Moscow Contemporary Art Center Vinzavod

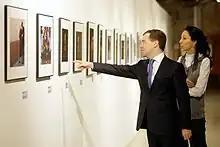
President of Russia Dmitri Medvedev visiting Vinzavod

Businessman Roman Trotsenko founded the Vinzavod Center for Contemporary Art. Lina Krasnyanskaya, who headed Vinzavod's flagship Best of Russia project, became the executive director in 2016.